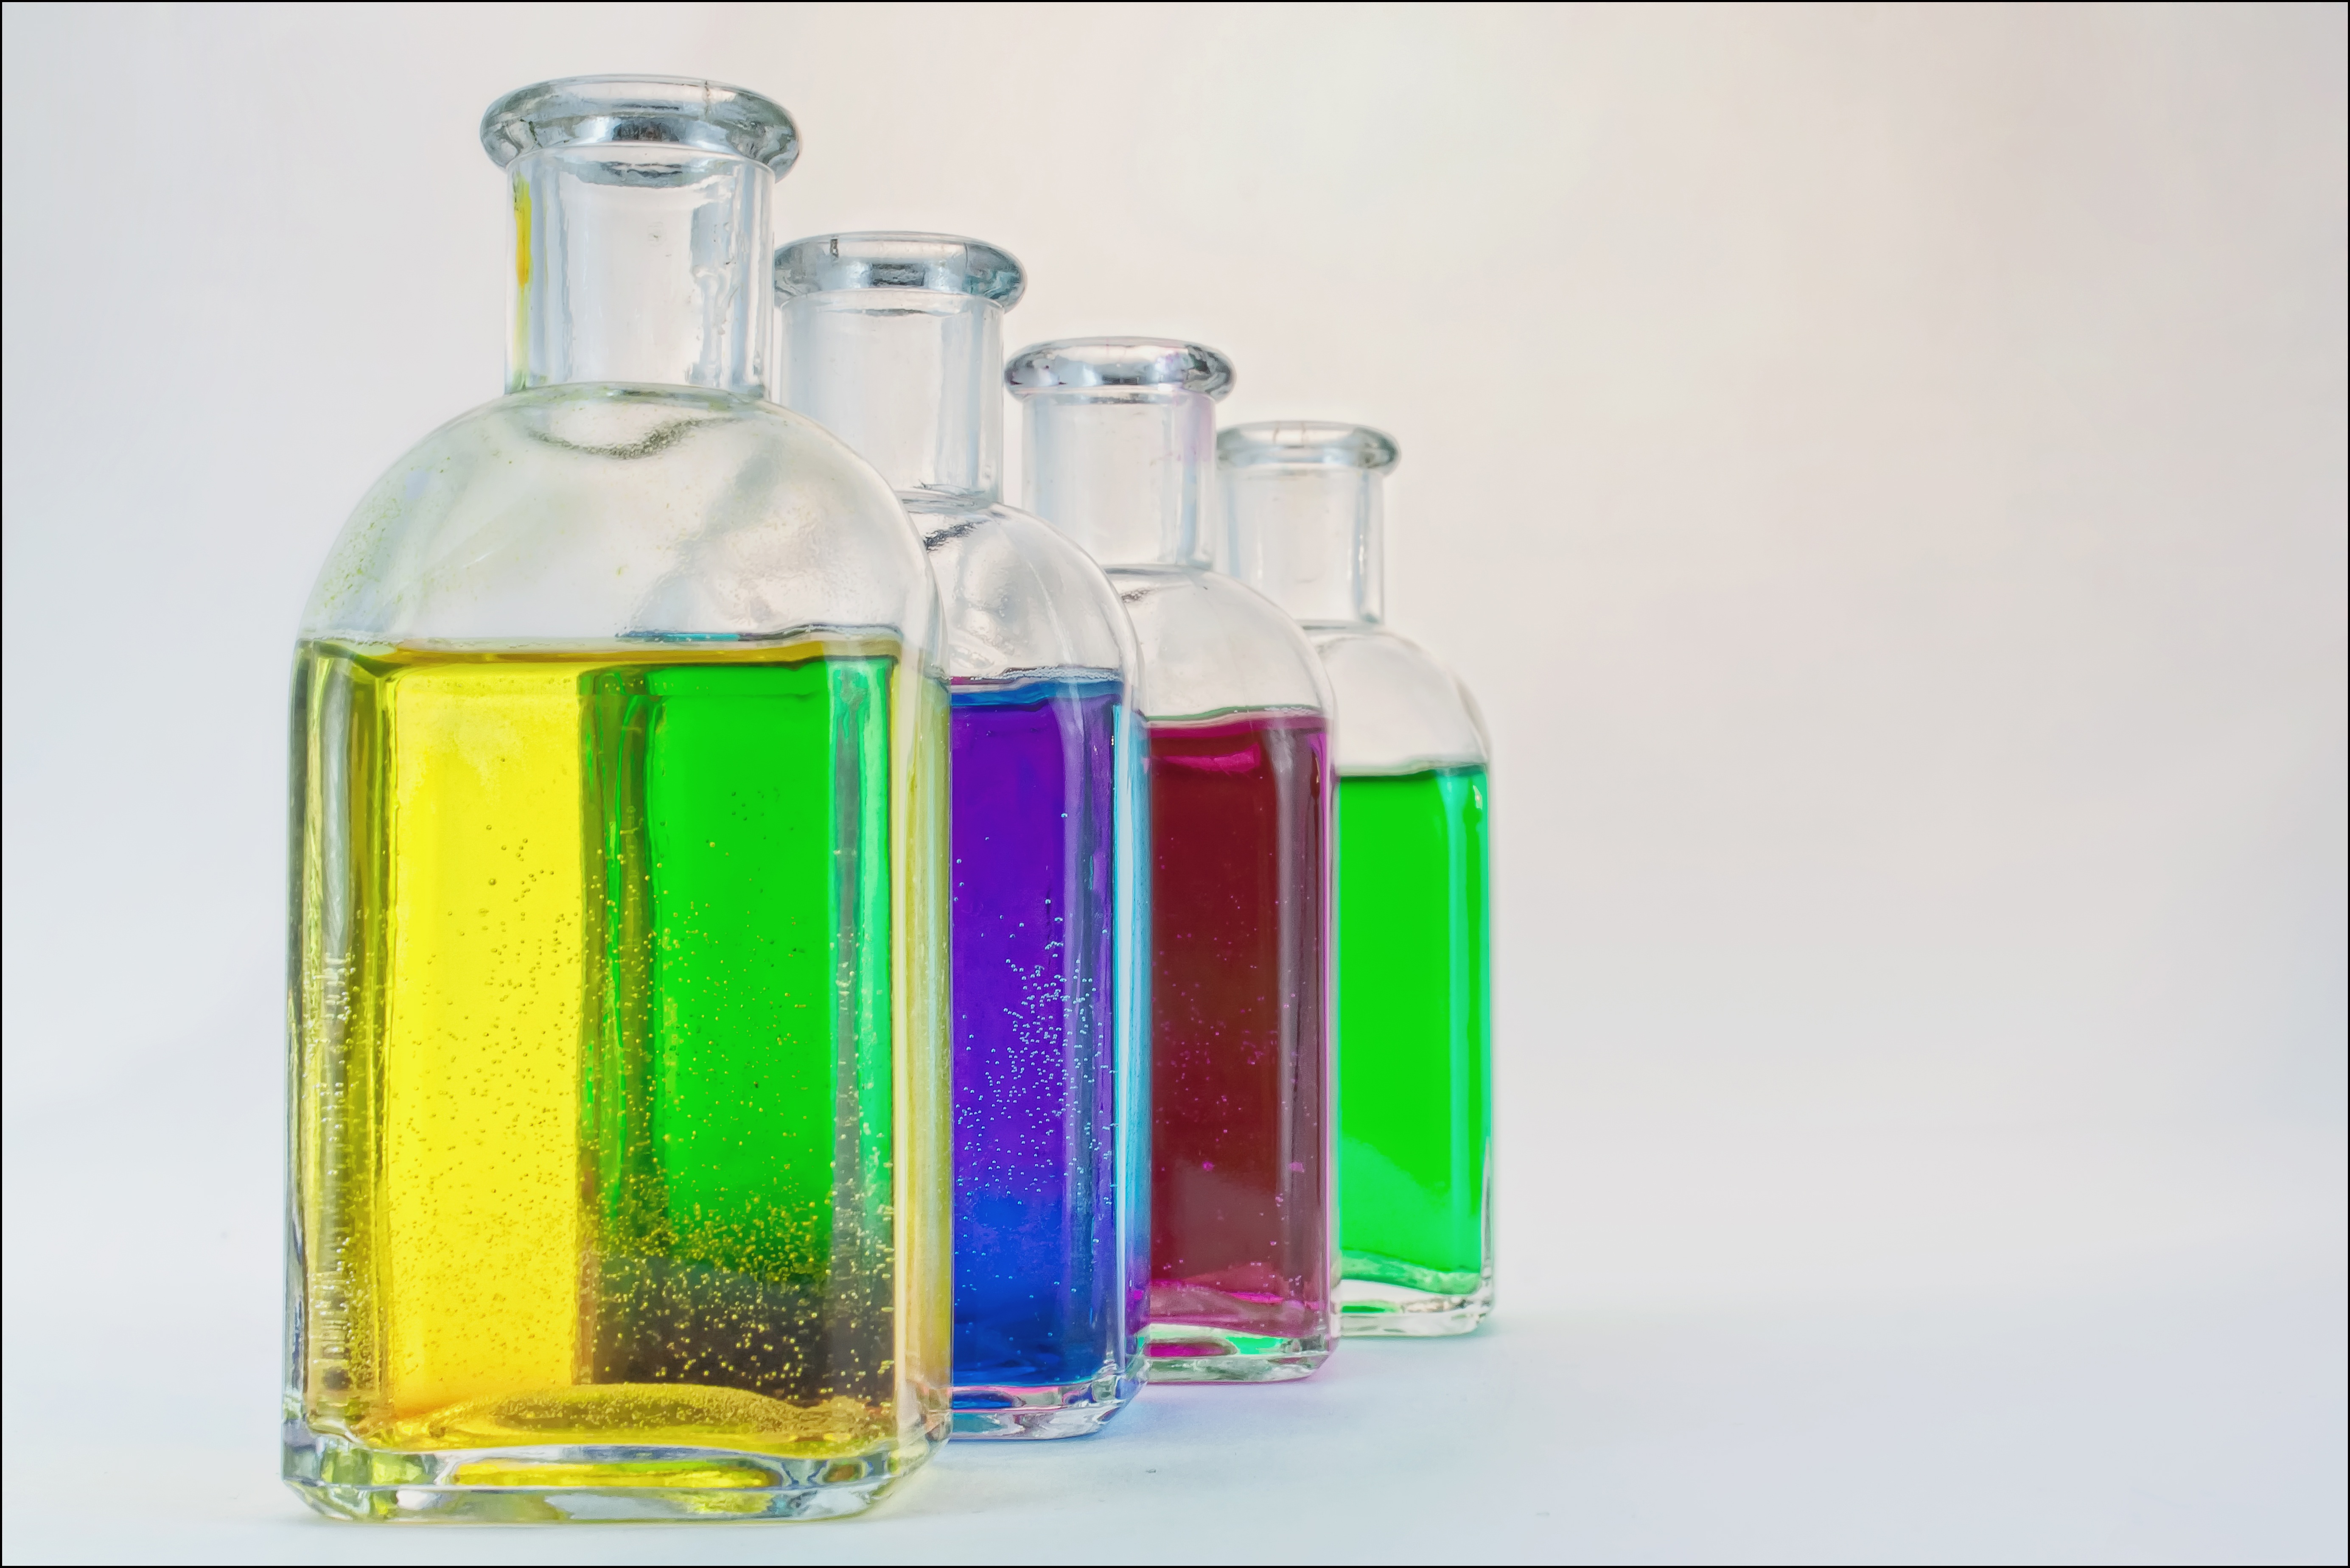
abstract, glass, spring, green, red, color, drink, bottle, blue, colorful, yellow, tableware, modern, wine bottle, glass bottle, product, cheerful, background, bottles, liqueur, many, plastic bottle, gaudy, distilled beverage, drinkware, soluble in water